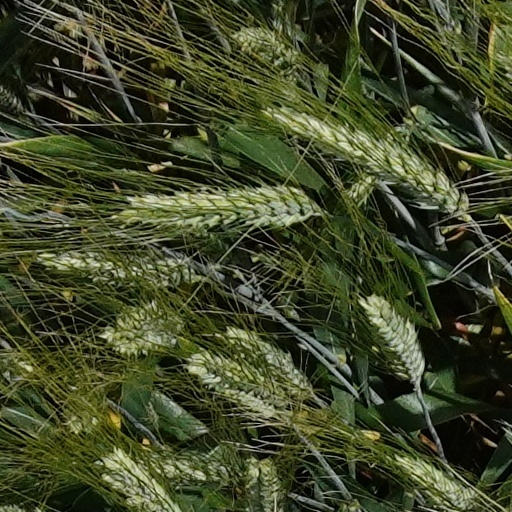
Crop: wheat